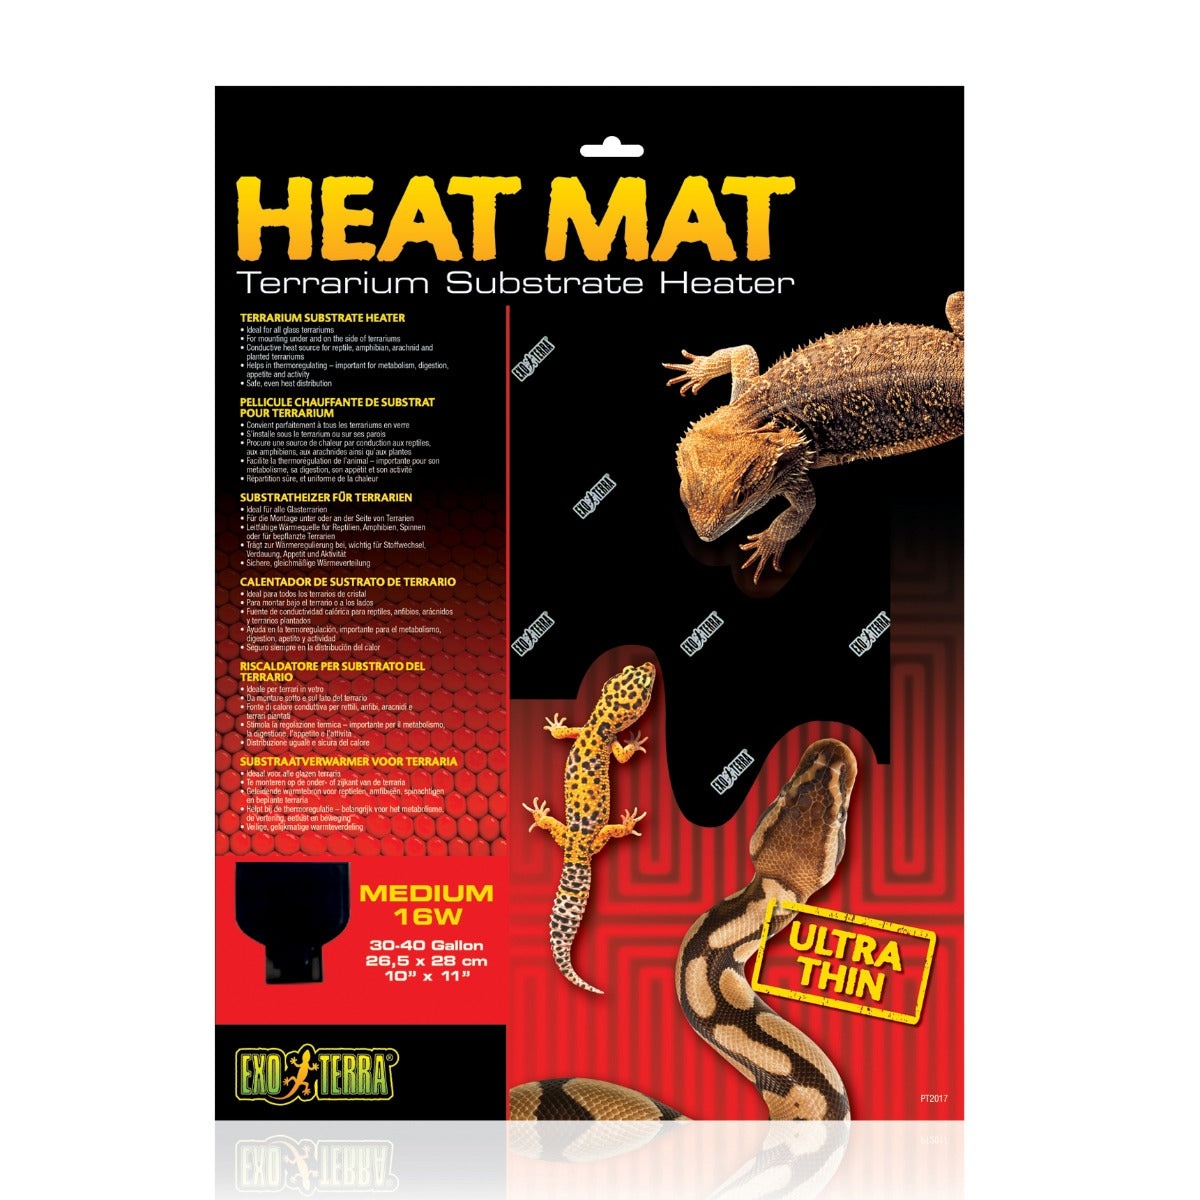
Exo Terra Heat Mat - 16 Watt
Exo Terra Heat Mat - 16 Watt Reptiles and amphibians are cold-blooded and in their natural habitat they often use surfaces heated by the sun to warm up. The Exo Terra Heat Mat is a terrarium substrate heater that simulates these surfaces heated by the sun. Exo Terra's Heat Mats are an ideal 24-hour primary or secondary heat source for tropical or temperate reptile and amphibian species and essential as a nighttime heat source for many desert species. The Exo Terra Heat Mat permanently adheres to the terrarium, forming a solid bond for optimal heat transfer. Can be used with an Exo Terra Thermostat and/or in conjunction with additional heat sources for higher temperature species. Key Features : Ideal for all glass terrariums For mounting under and on the side of terrariums Conductive heat source for reptile, amphibian, arachnid and planted terrariums Helps in thermoregulating - important for metabolism, digestion, appetite and activity Safe, even heat distribution Other Heat Mats available : PT2015 - Exo Terra Heat Mat - 4 watt PT2016 - Exo Terra Heat Mat - 8 watt PT2018 - Exo Terra Heat Ma - 25 watt
Brand: Exo Terra
Category: Animals & Pet Supplies > Pet Supplies > Reptile & Amphibian Supplies > Reptile & Amphibian Habitat Heating & Lighting